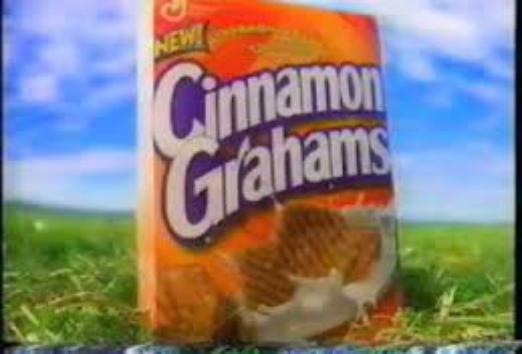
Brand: Cinnamon Grahams
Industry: Food